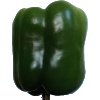
Label: Pepper Green 1